IQ 151

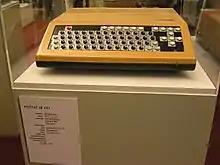
IQ 151 - Front View

The IQ 151 was a personal computer produced by "ZPA Nový Bor" in the former Czechoslovakia.